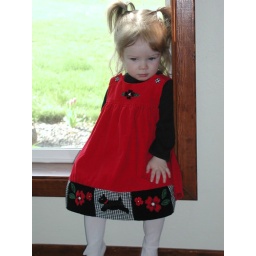
She loves sitting in the window - was dressed up for church in this pic.